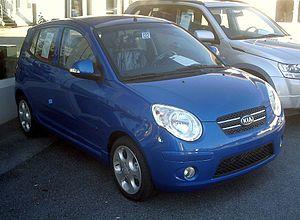
La Kia Picanto est une automobile citadine du constructeur automobile coréen Kia.